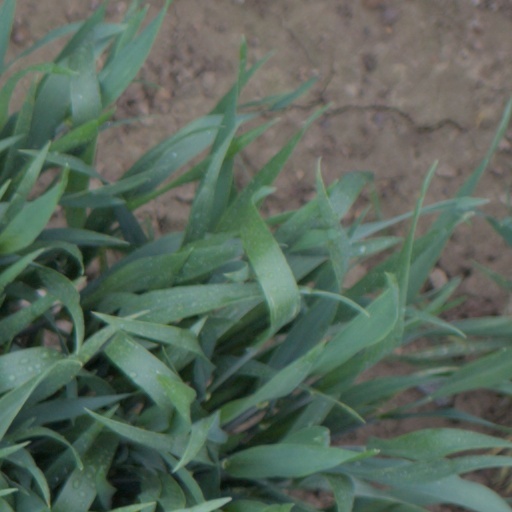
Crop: wheat